Nobukata Station

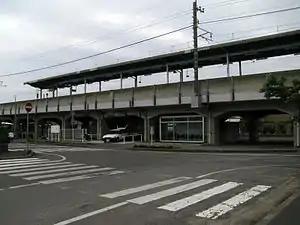
Nobukata Station, May 2008

is a passenger railway station located in the city of Itako, Ibaraki Prefecture, Japan operated by the East Japan Railway Company (JR East).